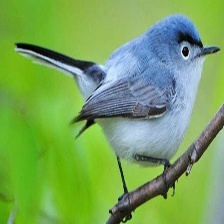
Species: BLUE GRAY GNATCATCHER
Scientific name: POLIOPTILA CAERULEA